Waterloo campaign: Waterloo to Paris (2–7 July)

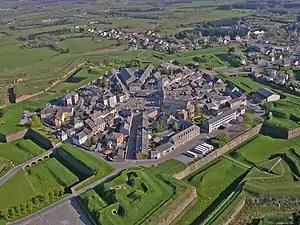
Rocroi seen from the air shows its defensive structure

The reduction of the fortresses left in rear of the British and Prussian armies, adjoining their main line of operations, was handled by a Coalition force under the command of Prince Augustus of Prussia, with the Prussian II Corps, assisted by the British Battering Train, was effected in the following manner: